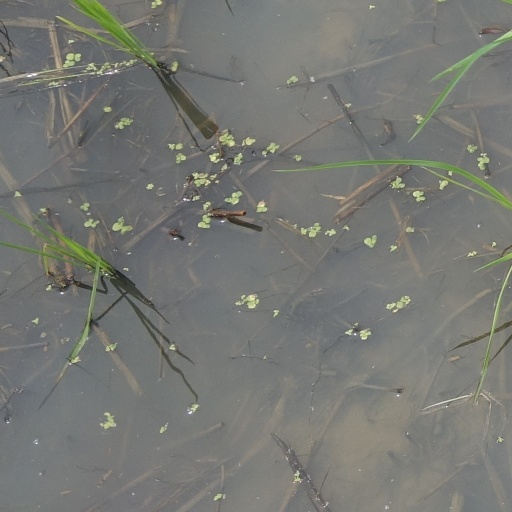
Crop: rice